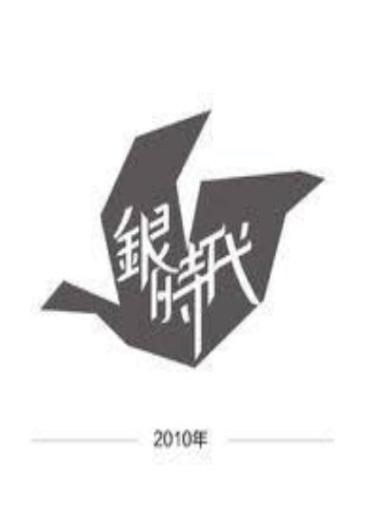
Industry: Clothes